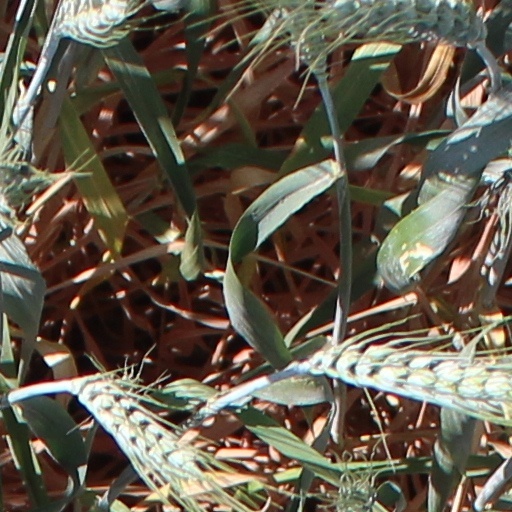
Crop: wheat